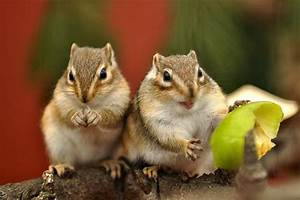
Label: scoiattolo